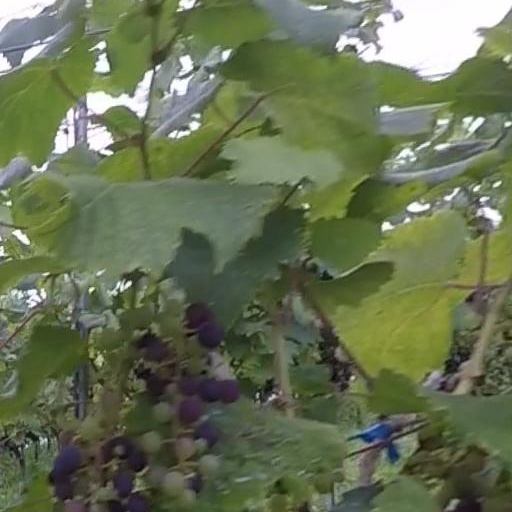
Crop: grape